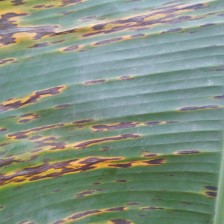
Label: sigatoka